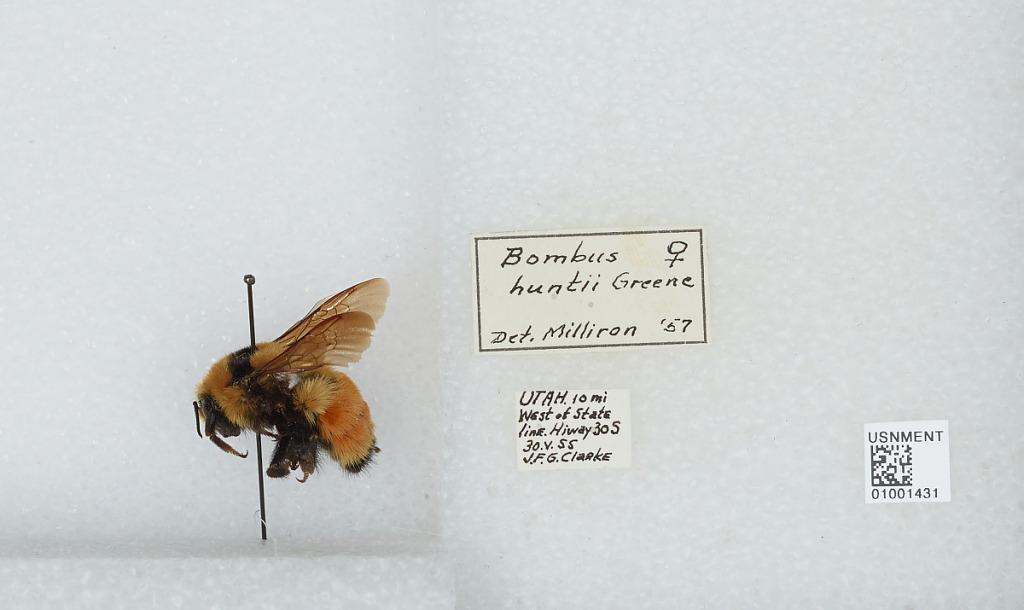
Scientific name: Bombus (Pyrobombus) huntii Greene
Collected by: J. Clarke
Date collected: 1955-5-30
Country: United States
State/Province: Utah
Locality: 10 miles west of State line Highway 305
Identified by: Milliron